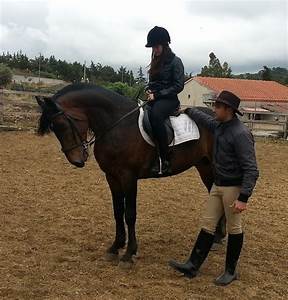
Label: horse